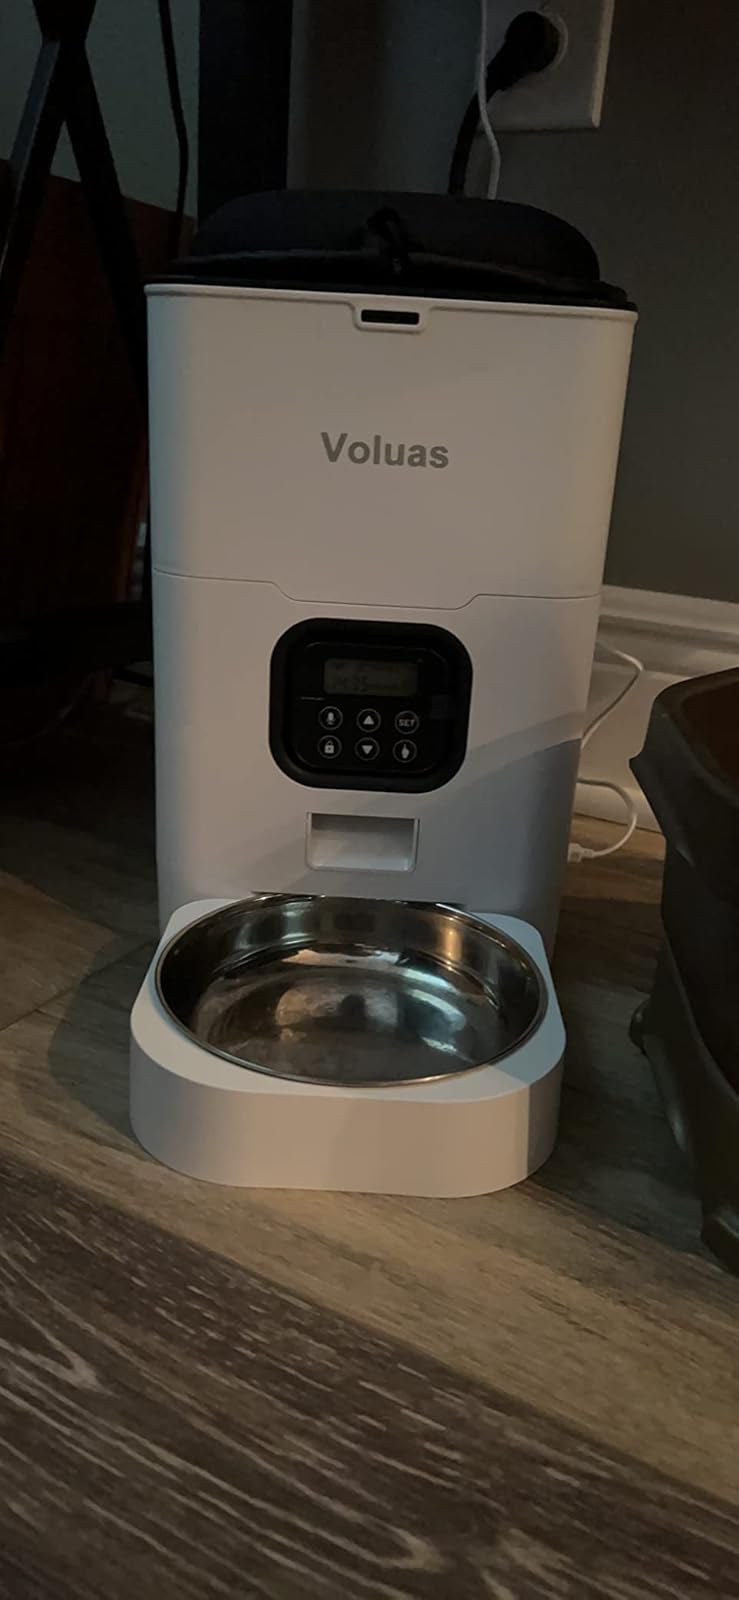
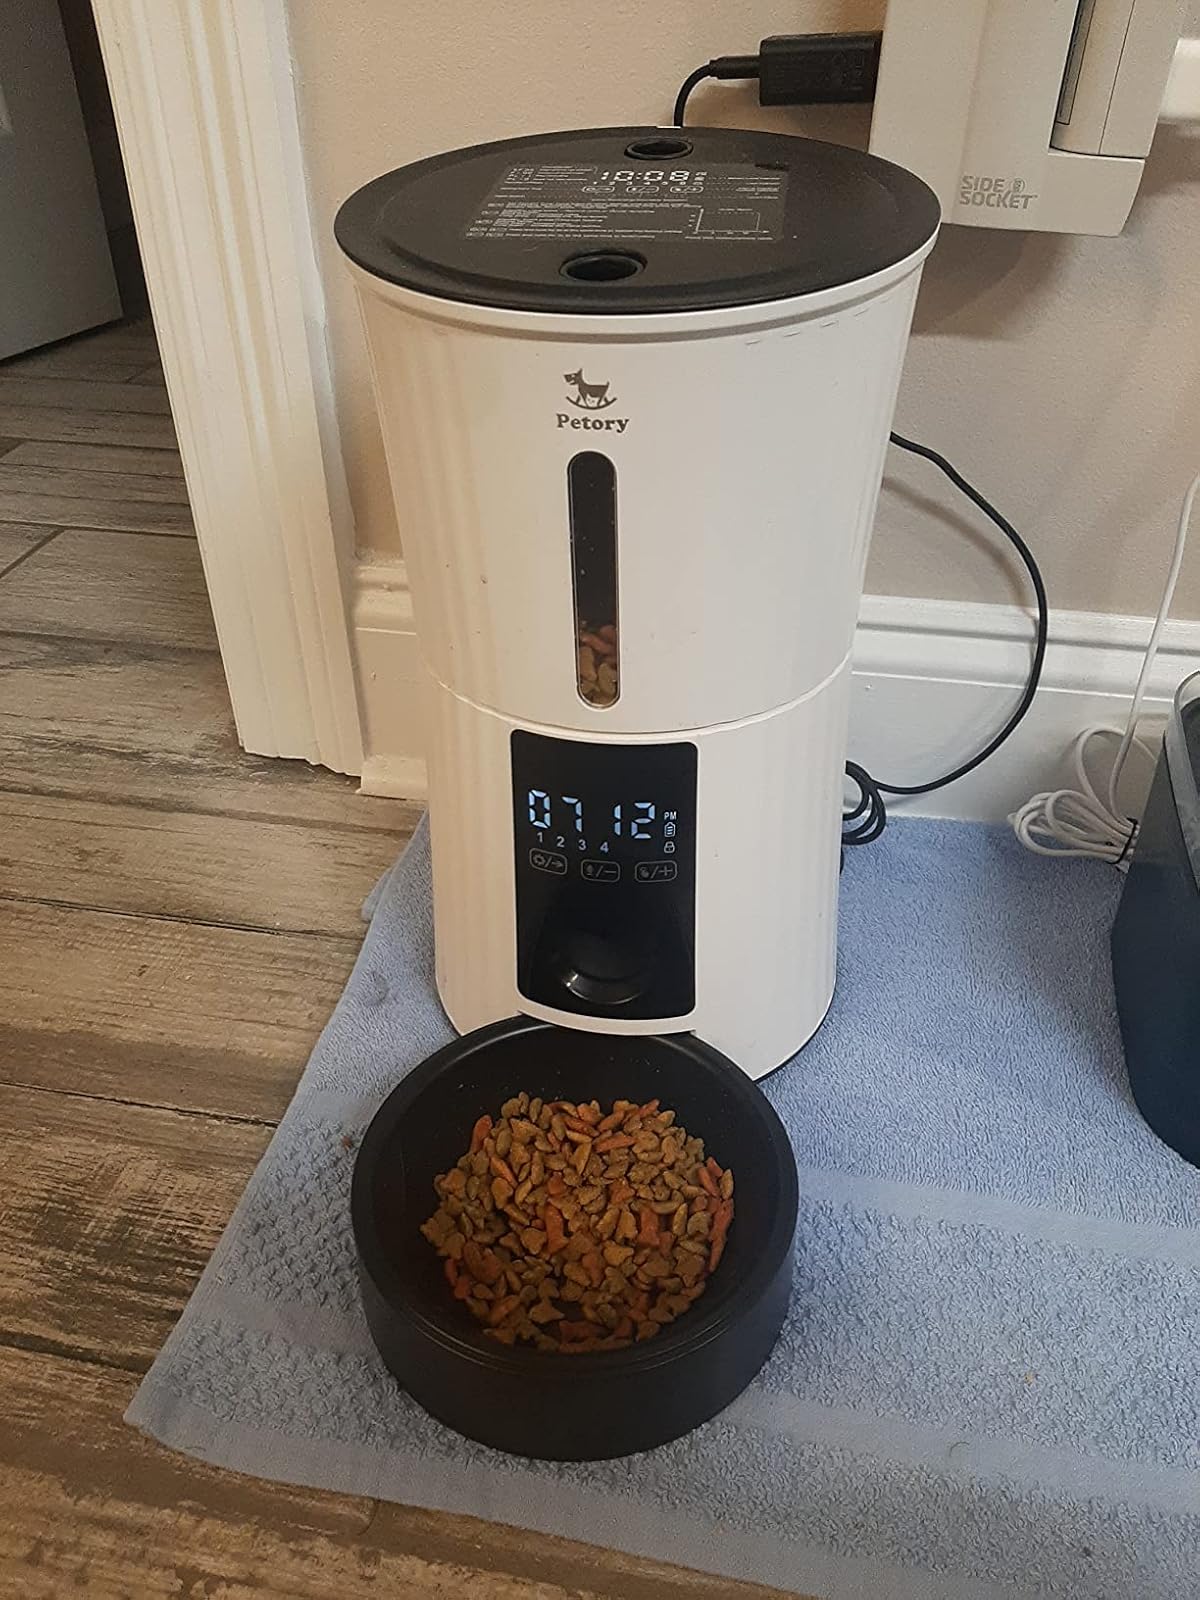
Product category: items_feeder
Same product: no